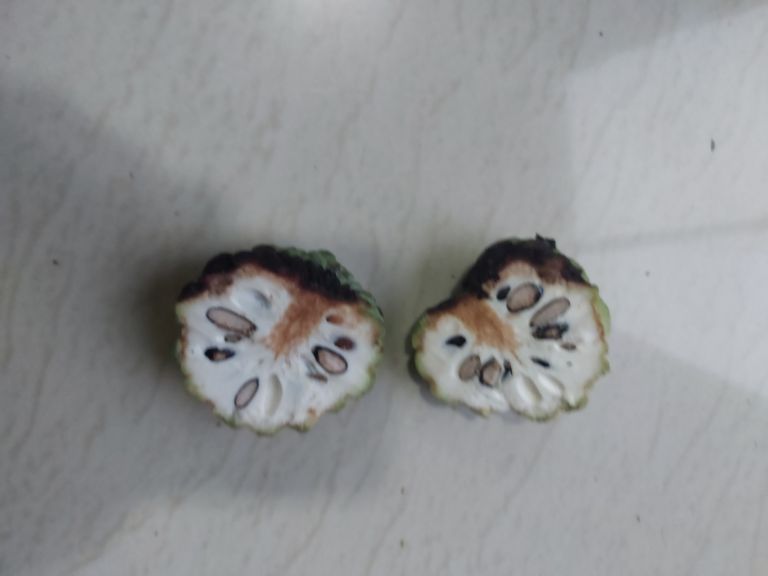
Disease label: Diplodia Rot